Jan Błachowicz

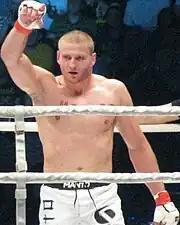
Jan Błachowicz in the ring celebrating victory

Błachowicz entered in KSWs inaugural <95 kg (209 lb) Tournament at KSW 9. Defeating three opponents in one night, Błachowicz was able to claim the tournament crown. His first opponent was Martin Zawada, who he defeated by unanimous decision. Błachowicz was able to defeat his next two opponents by armbar, including the notable opponent Antoni Chmielewski.